Describe the emotion expressed in this image:  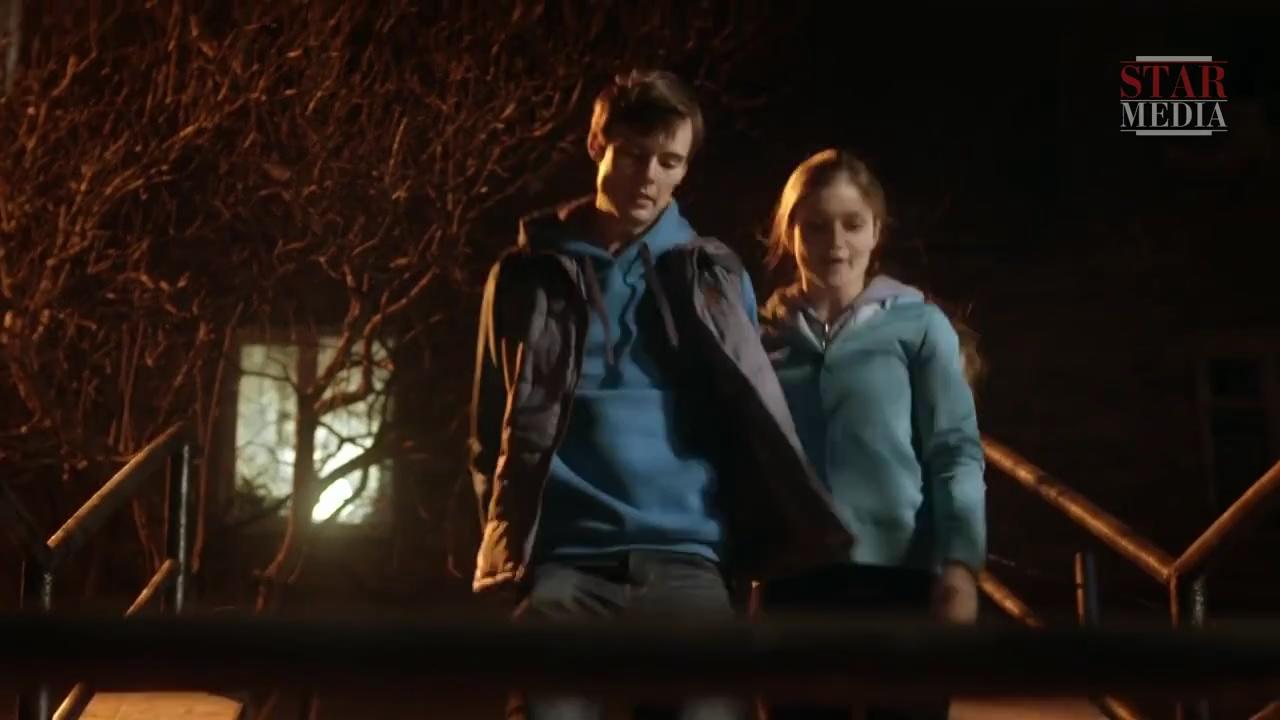
This person displays Fear, valence and arousal with low intensity.